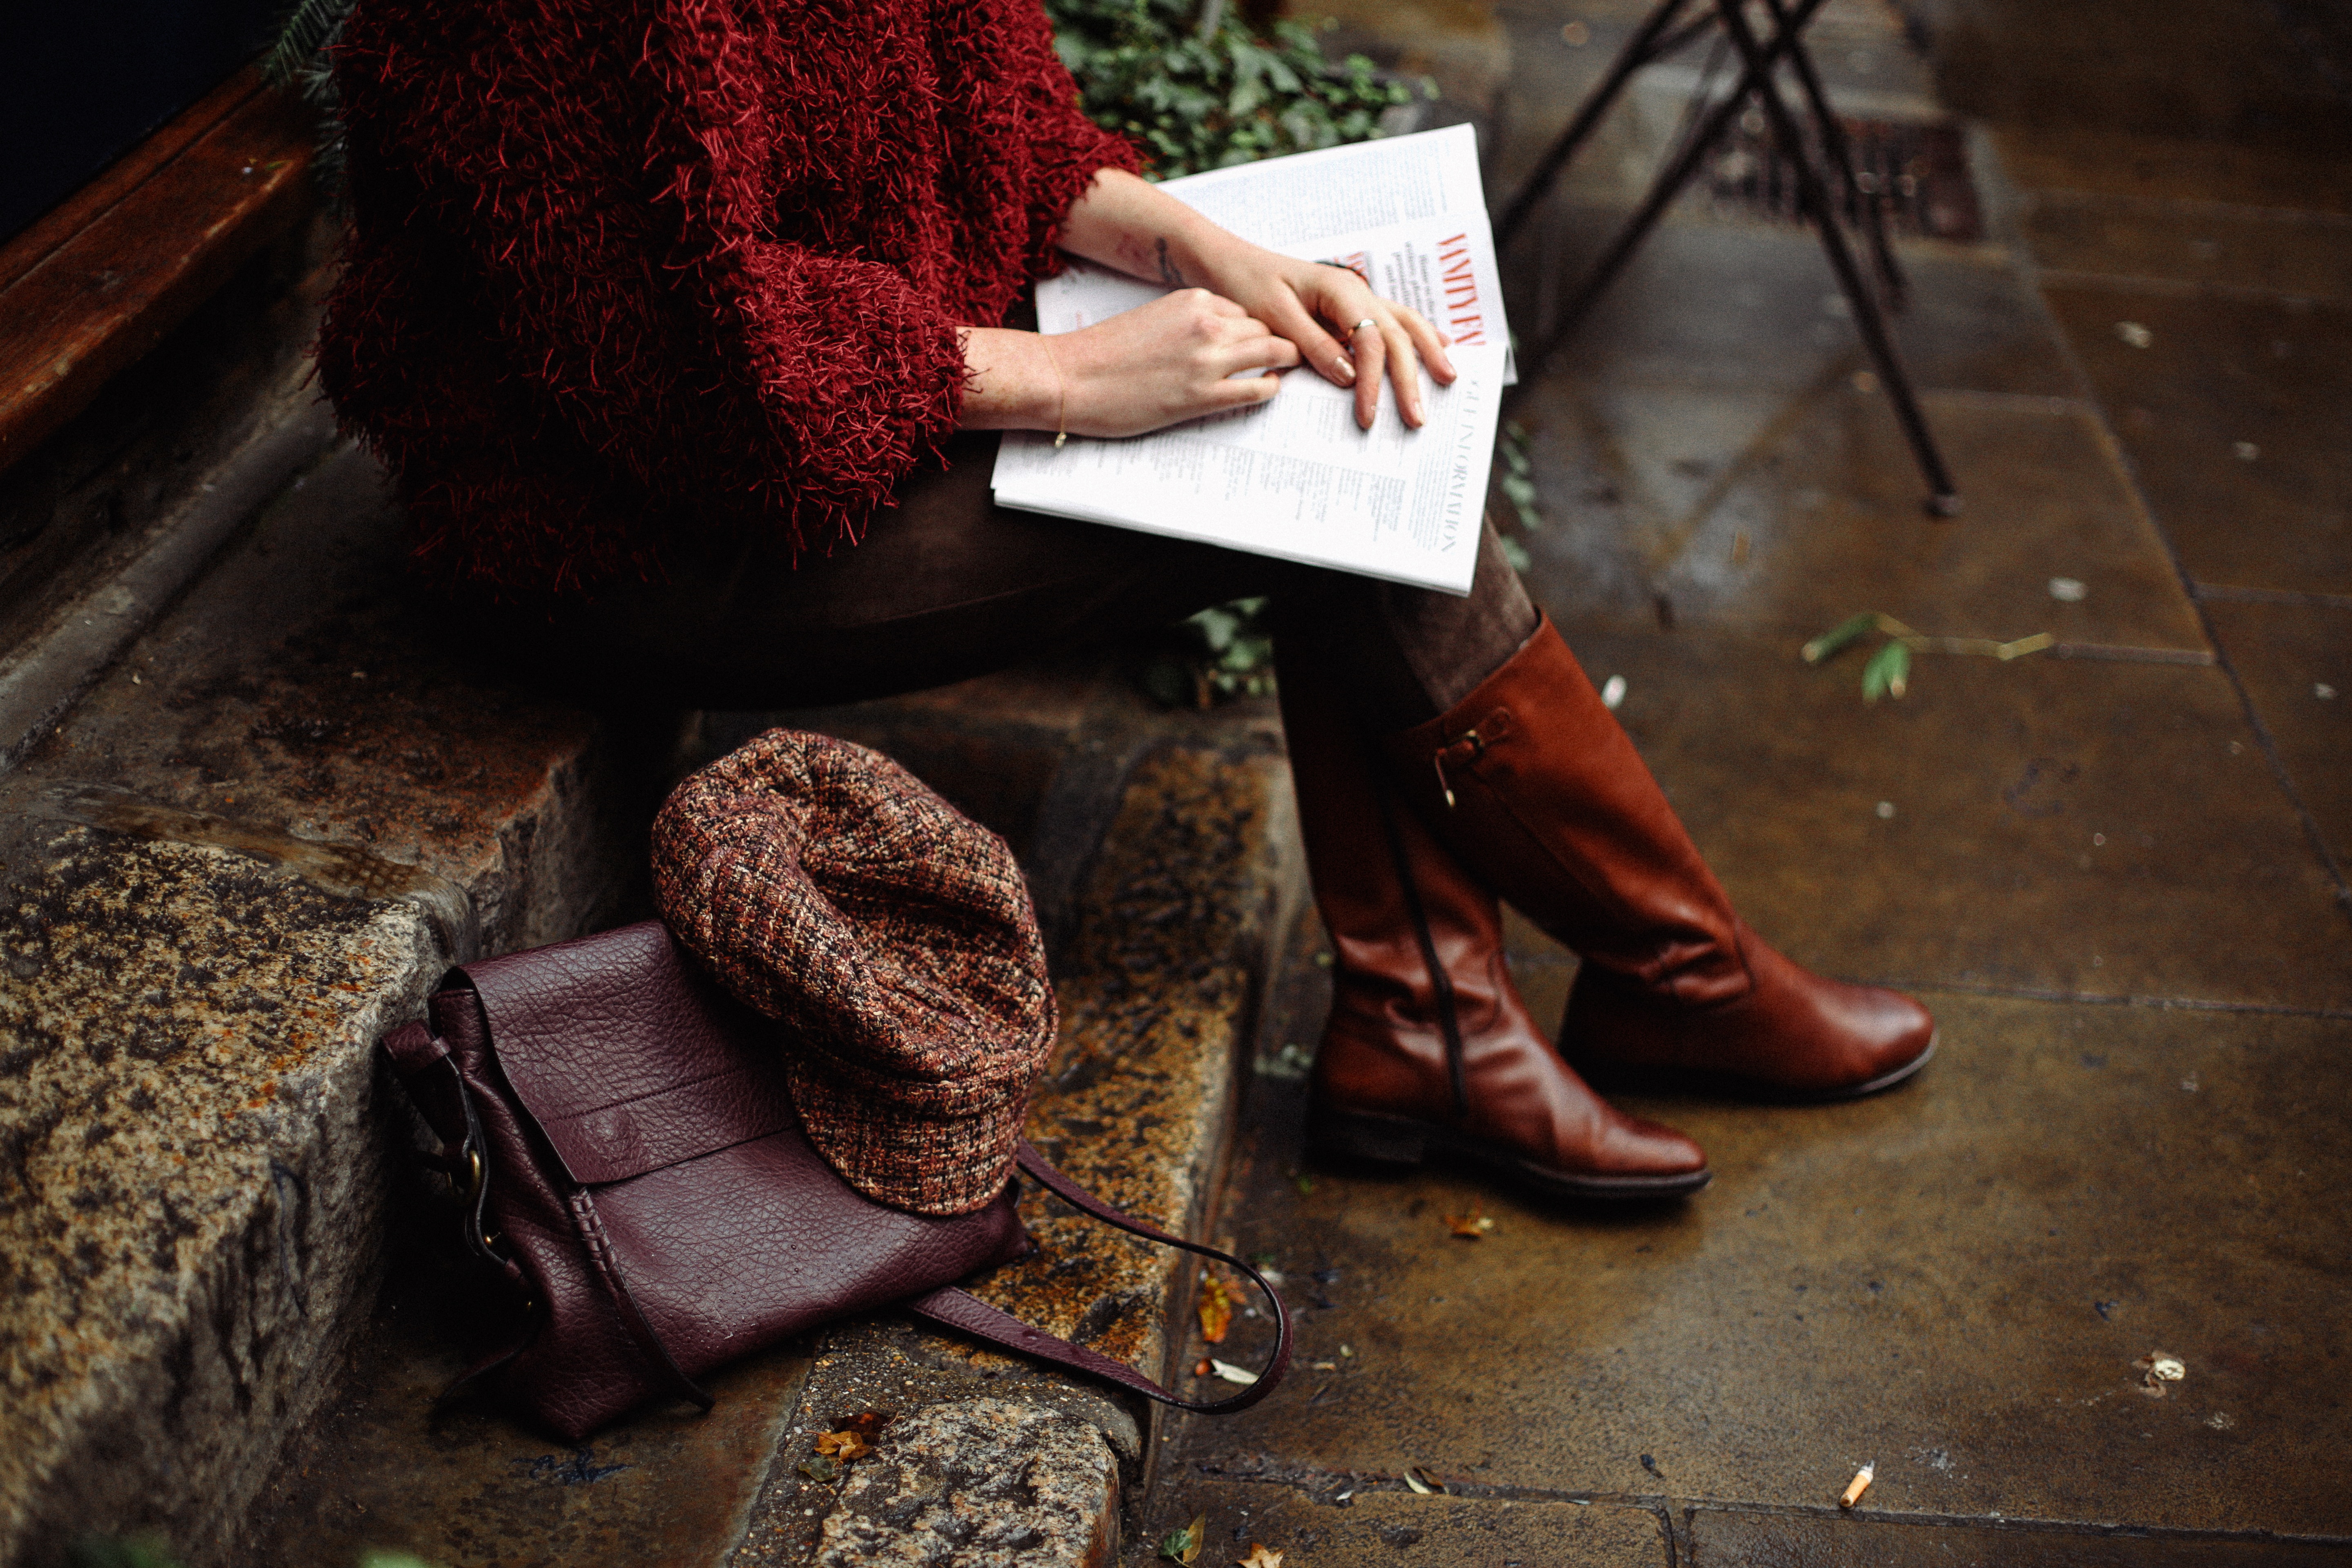
footwear, shoe, girl